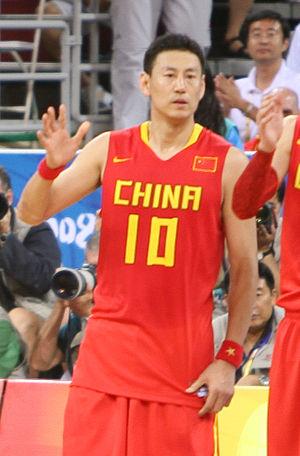
Li Nan, né le 25 septembre 1976 à Harbin en Chine, est un ancien joueur de basket-ball chinois, évoluant au poste d'ailier, devenu entraîneur.